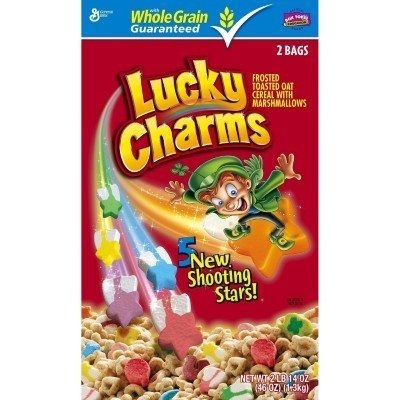
Item Name: General Mills Lucky Charms Cereal 44 Ounce Value Bulk Box Cereal
Bullet Point 1: General Mills Lucky Charms Cereal 44 Ounce Value Bulk Box Cereal
Bullet Point 2: Each box has Two 22 Ounce Bags of delicious Lucky Charms Cereal
Bullet Point 3: Now with more magic Mini Marshmallow Charms
Bullet Point 4: Good source of calcium anbd Vitamin D
Product Description: General Mills Lucky Charms Cereal 44 Ounce Value Bulk Box Cereal is now with more magic Mini Marshmallow Charms.It is a good source of calcium and Vitamin D.
Value: 44.0
Unit: Ounce

Price: 22.99